Itigi District

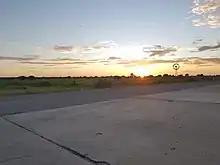
Itigi to Manyon Road

There is currently a station in use on the Central Line. A new station for the under construction Tanzania Standard Gauge Railway is being built in Itigi.